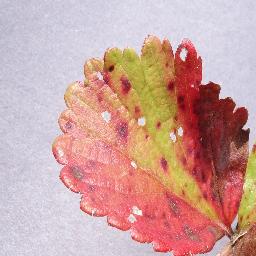
Label: Strawberry___Leaf_scorch